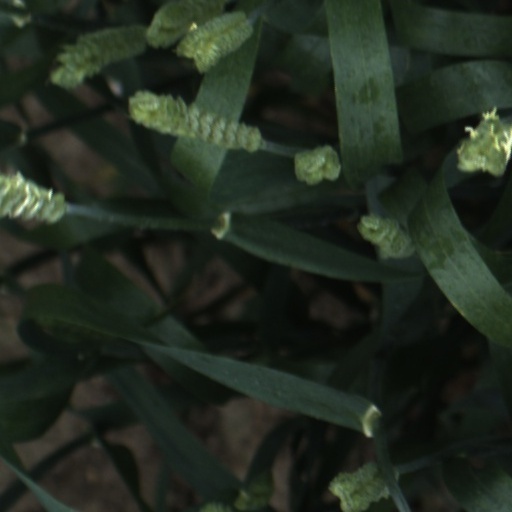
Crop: wheat